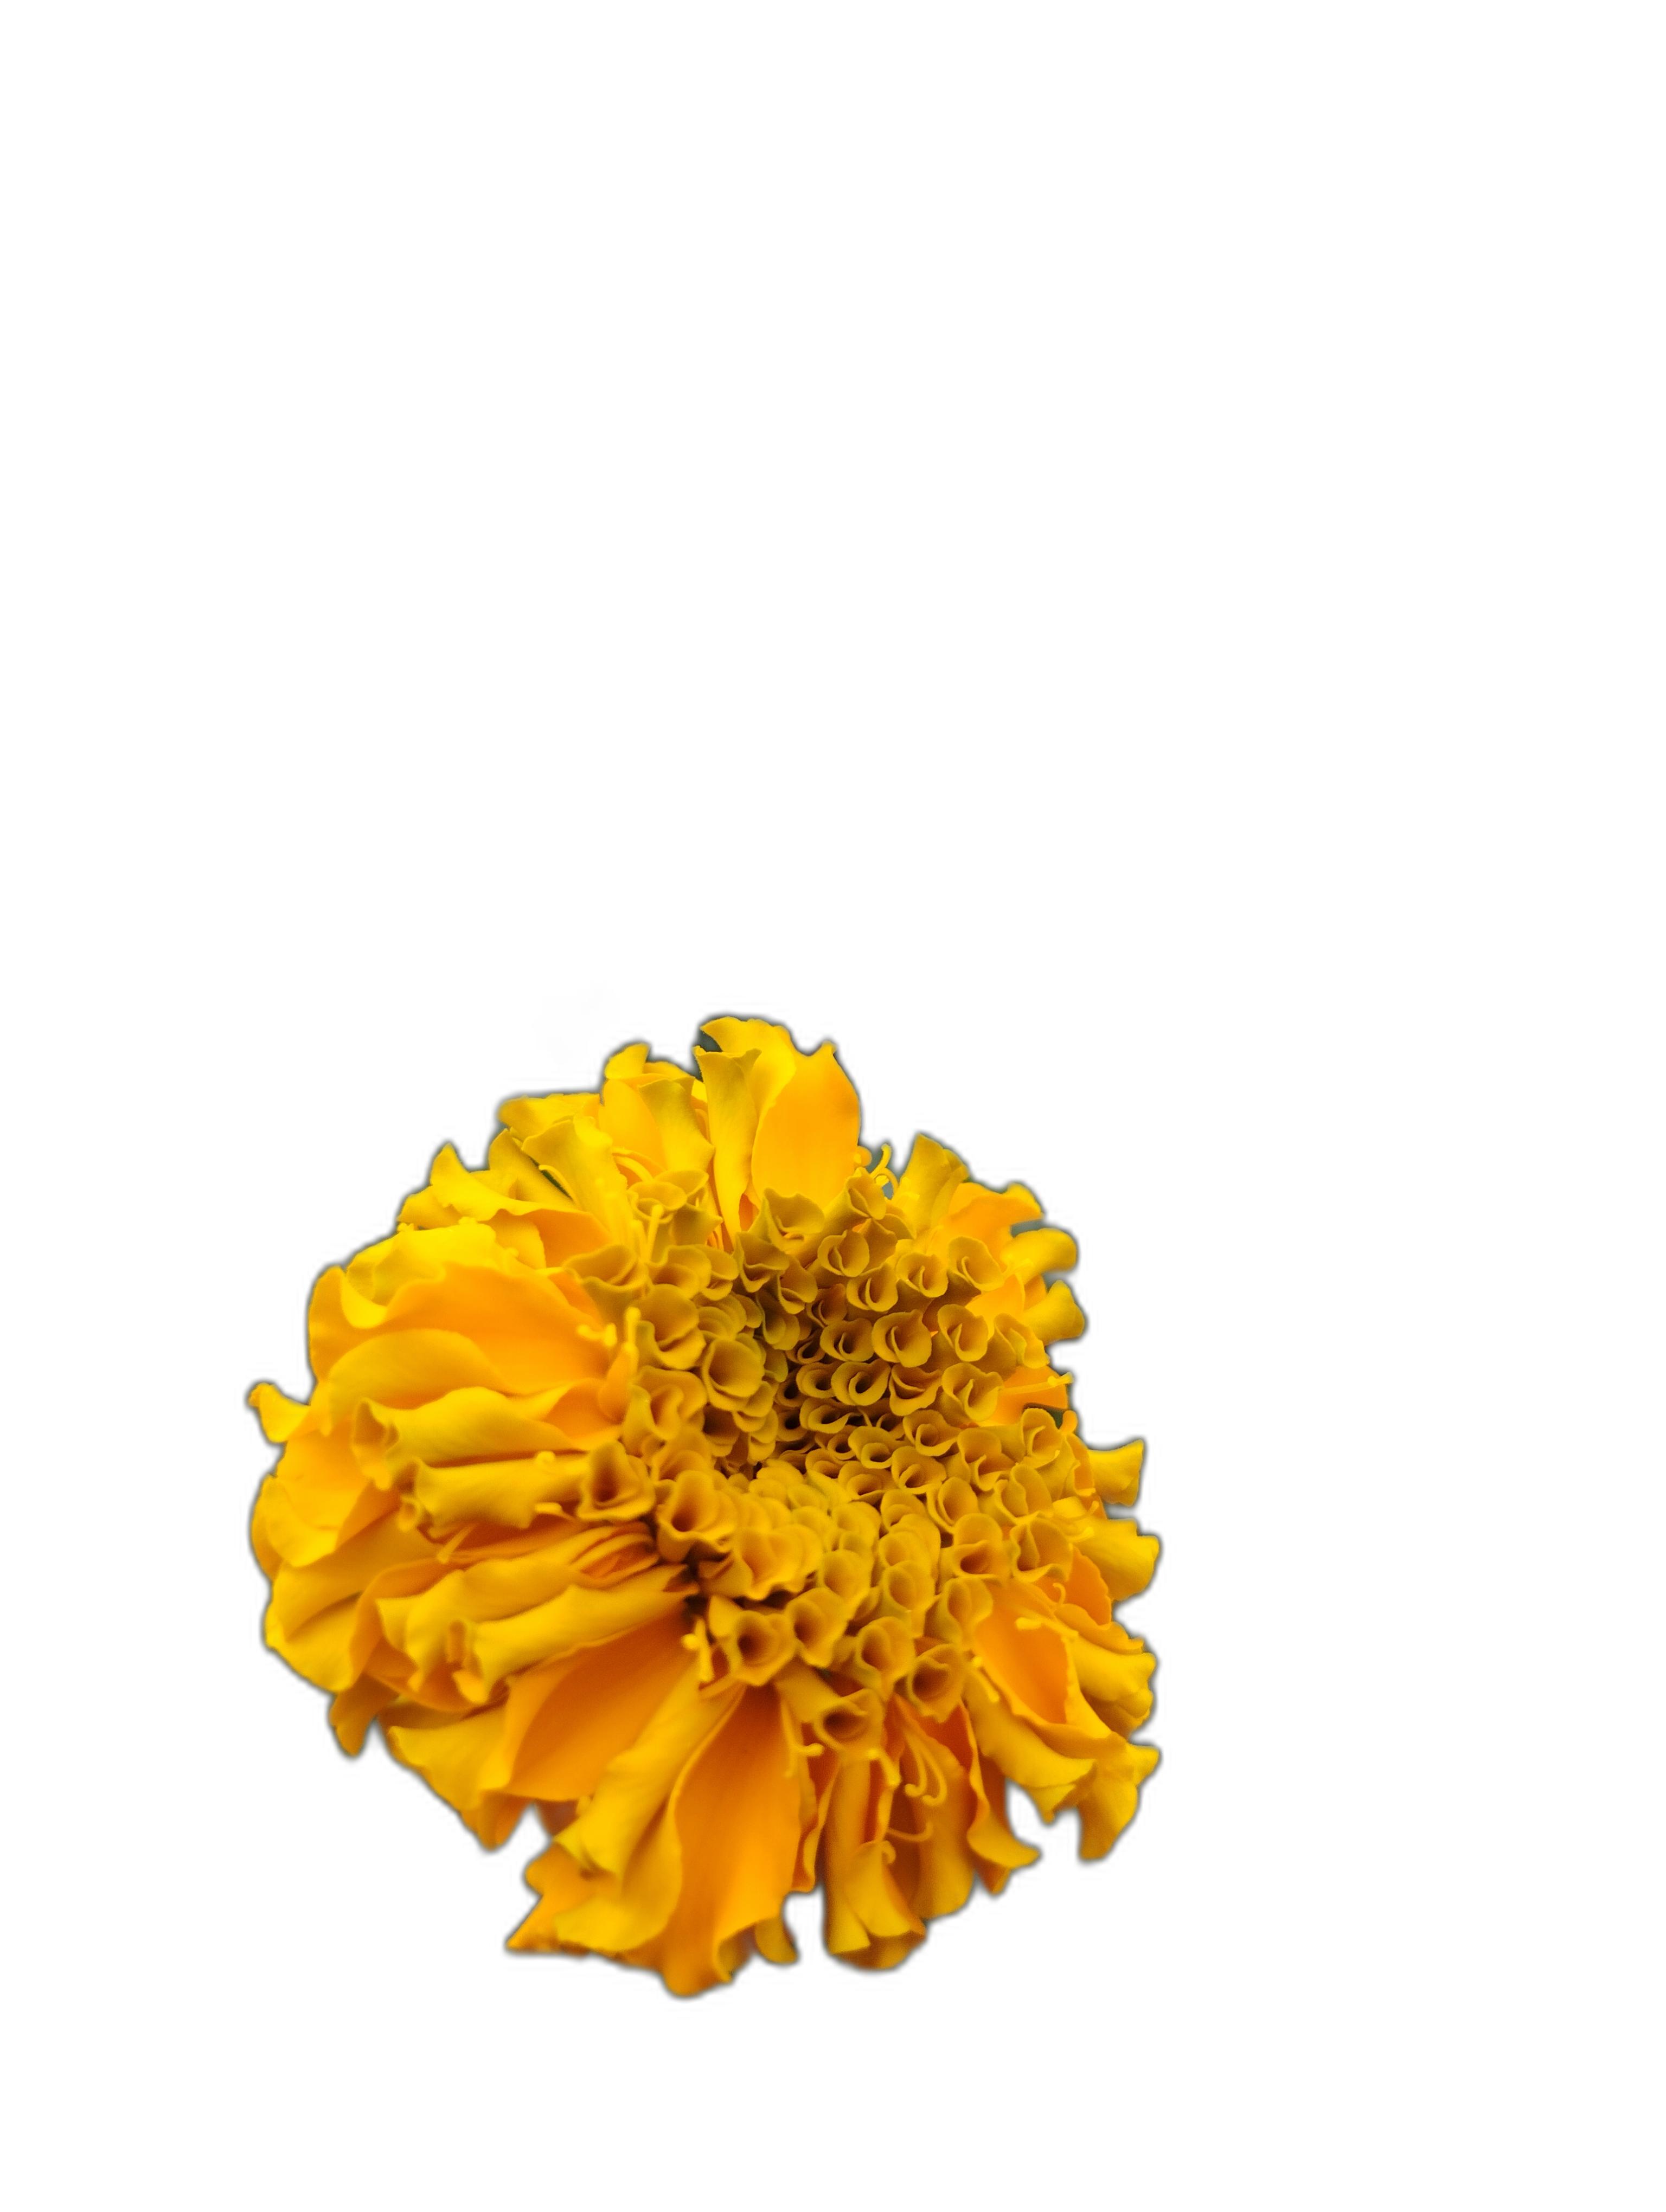
Label: Marigold